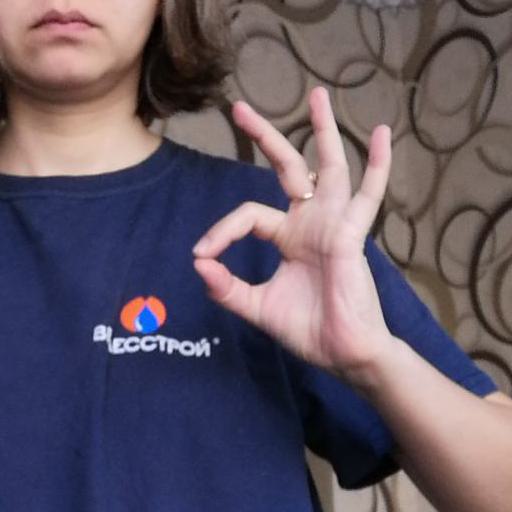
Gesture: ok